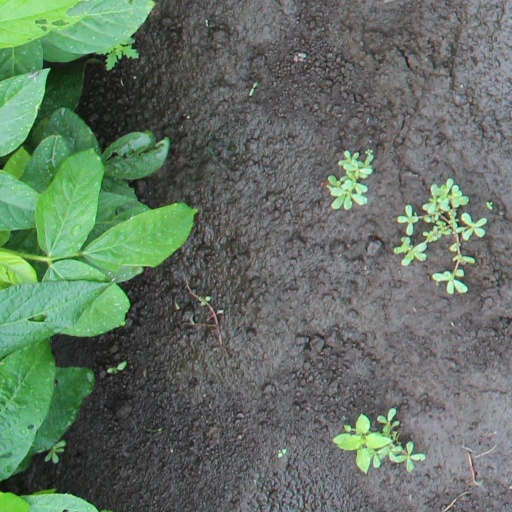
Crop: soybean